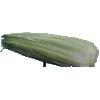
Label: corn_husk